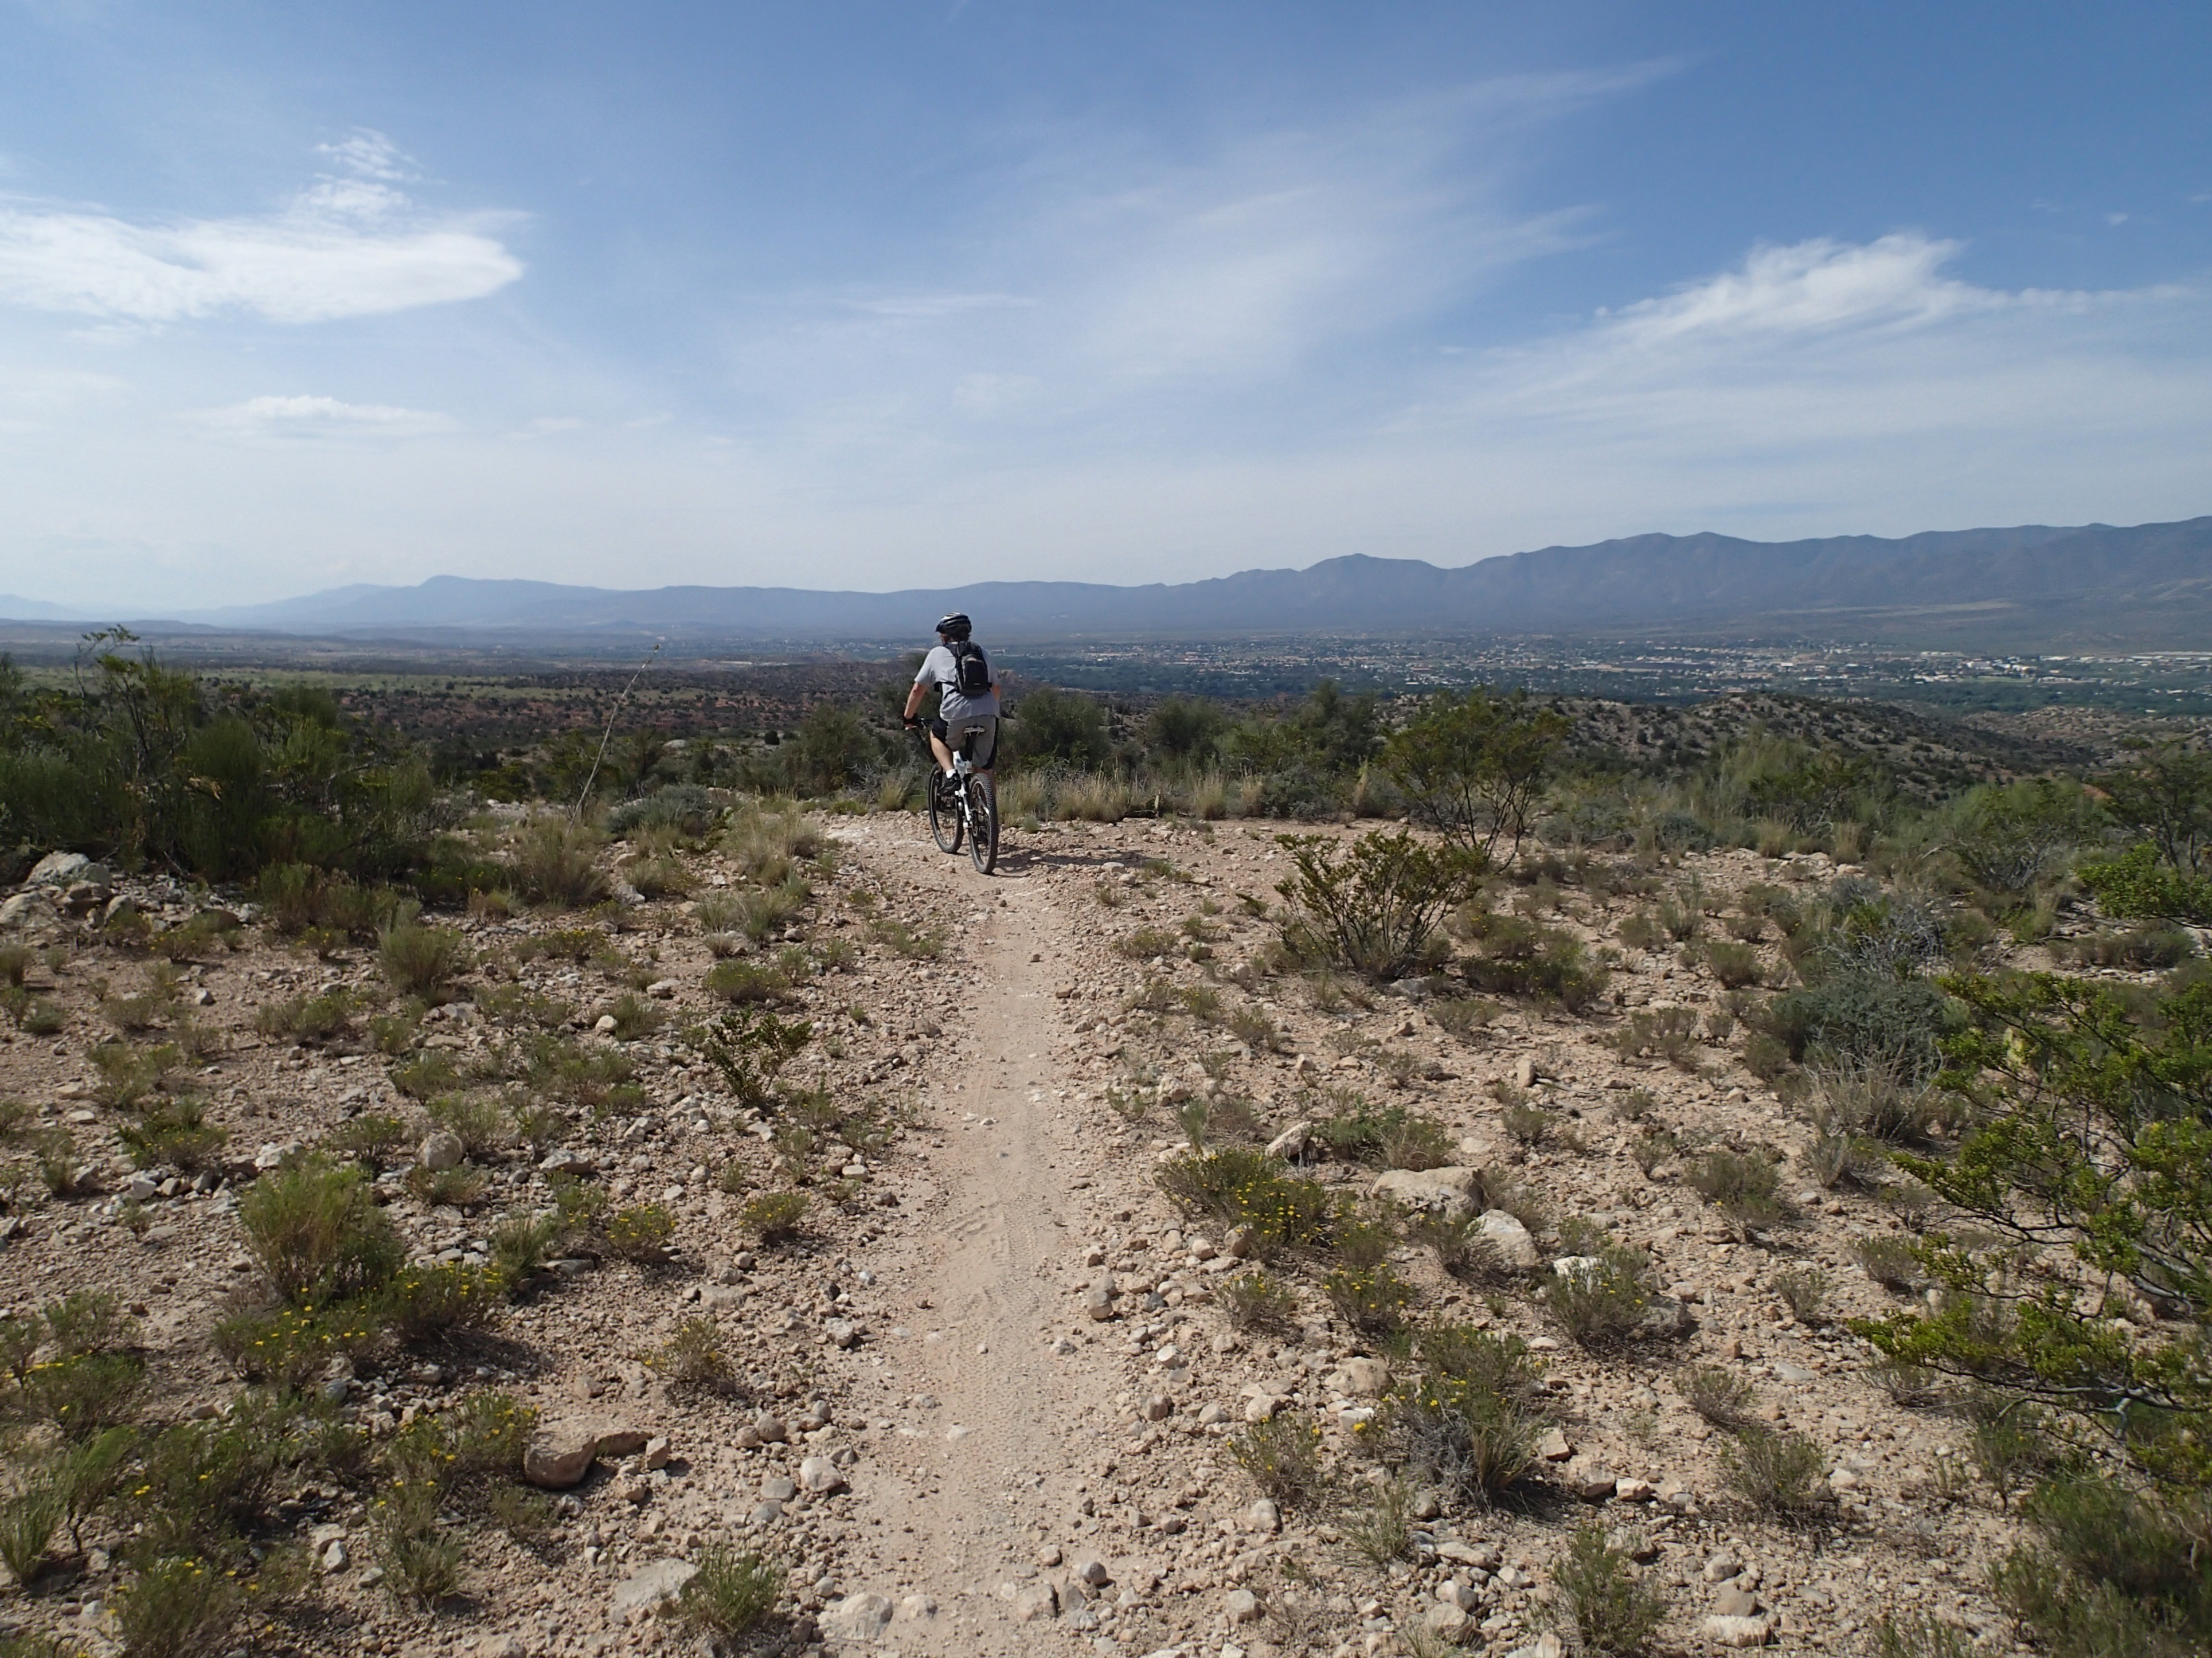
walking, mountain, hiking, trail, hill, adventure, soil, terrain, ridge, mountain bike, sports, plateau, bicycling, ecosystem, mountain biking, mountainous landforms, cycle sport